Frank Cooper (judge)

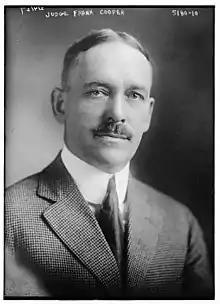
Frank Cooper circa 1920

Frank Cooper (October 1, 1869 – July 16, 1946) was a United States district judge of the United States District Court for the Northern District of New York.